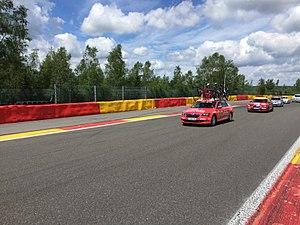
La 3ᵉ étape du Tour de France 2017 se déroule le lundi 3 juillet 2017 entre Verviers, en Belgique, et Longwy, en France, sur une distance de 212,5 kilomètres.